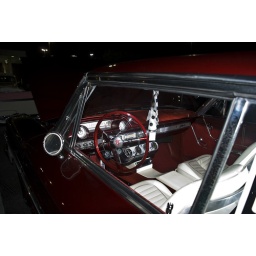
Candy Apple Red 1964 Ford Galaxie. Strobist: bare SB-600 in rear window facing front @ 1/8 (i think)